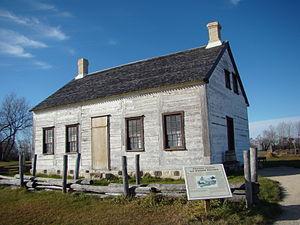
La maison Riel est une maison musée de Winnipeg au Manitoba datant de 1880 et marquée par une figure politique canadienne de l'époque, Louis Riel. Sa construction est typique de l'architecture de la colonie de la rivière Rouge. Cependant, ce sont sa mère et ses frères qui y vécurent, lui-même n'y séjournant qu'à l'été 1883 et quelques jours de décembre 1885 quand, après sa condamnation à la pendaison, sa dépouille y est exposée deux jours avant d'être enterrée à Saint-Boniface. À l'instigation d'un de ses frères, le premier bureau de poste de Saint-Vital y est ouvert, la famille l'habitant jusqu'en 1968, année de son acquisition par une société historique.
Le pièce-sur-pièce à coulisse est une technique de construction résidentielle.